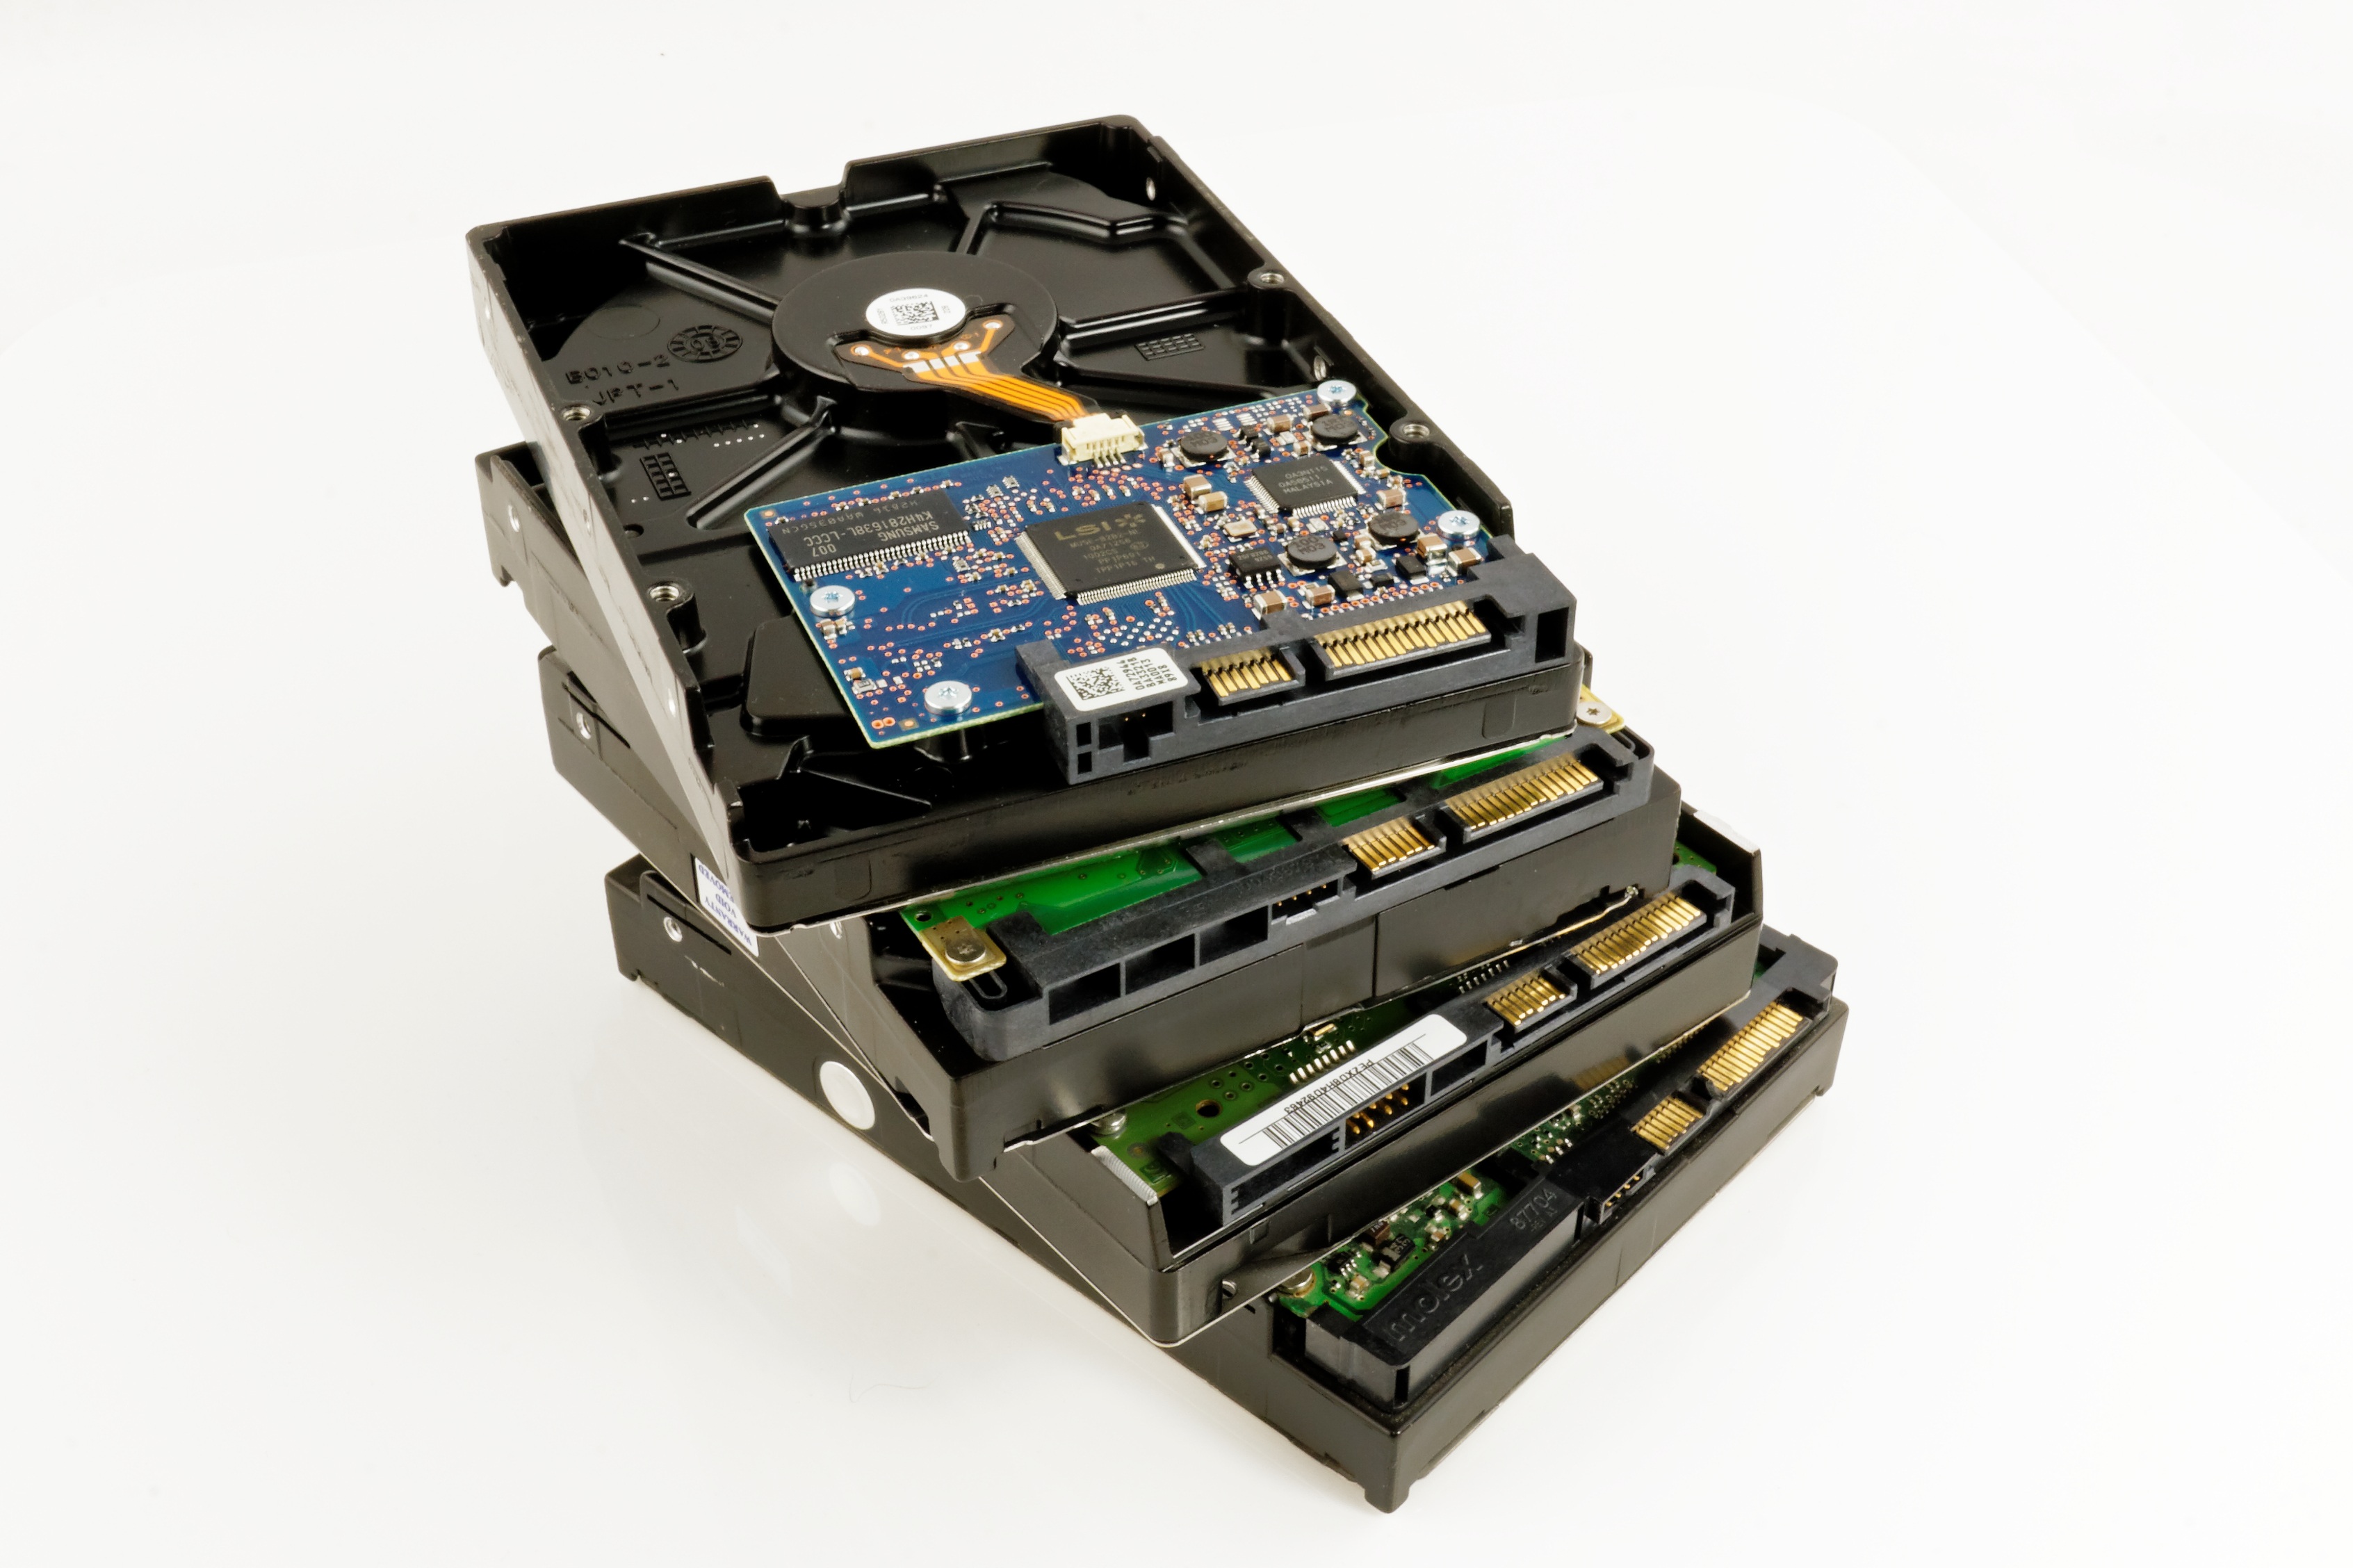
computer, technology, memory, product, trace, electronics, semiconductor, digital, silicon, chip, storage medium, hard drive, hdd, smd, elektroniker, electronic device, personal computer hardware